English embroidery

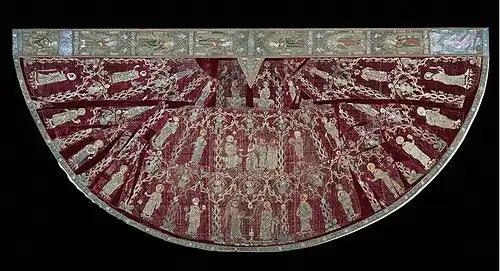
The Butler-Bowdon Cope, 1330–1350, V&A Museum no. T.36-1955.

The Anglo-Saxon embroidery style combining split stitch and couching with silk and goldwork in gold or silver-gilt thread of the Durham examples flowered from the 12th to the 14th centuries into a style known to contemporaries as "Opus Anglicanum" or "English work". Opus Anglicanum was made for both ecclesiastical and secular use on clothing, hangings, and other textiles. It was usually worked on linen or dark silks, or later, worked as individual motifs on linen and applied to velvet.